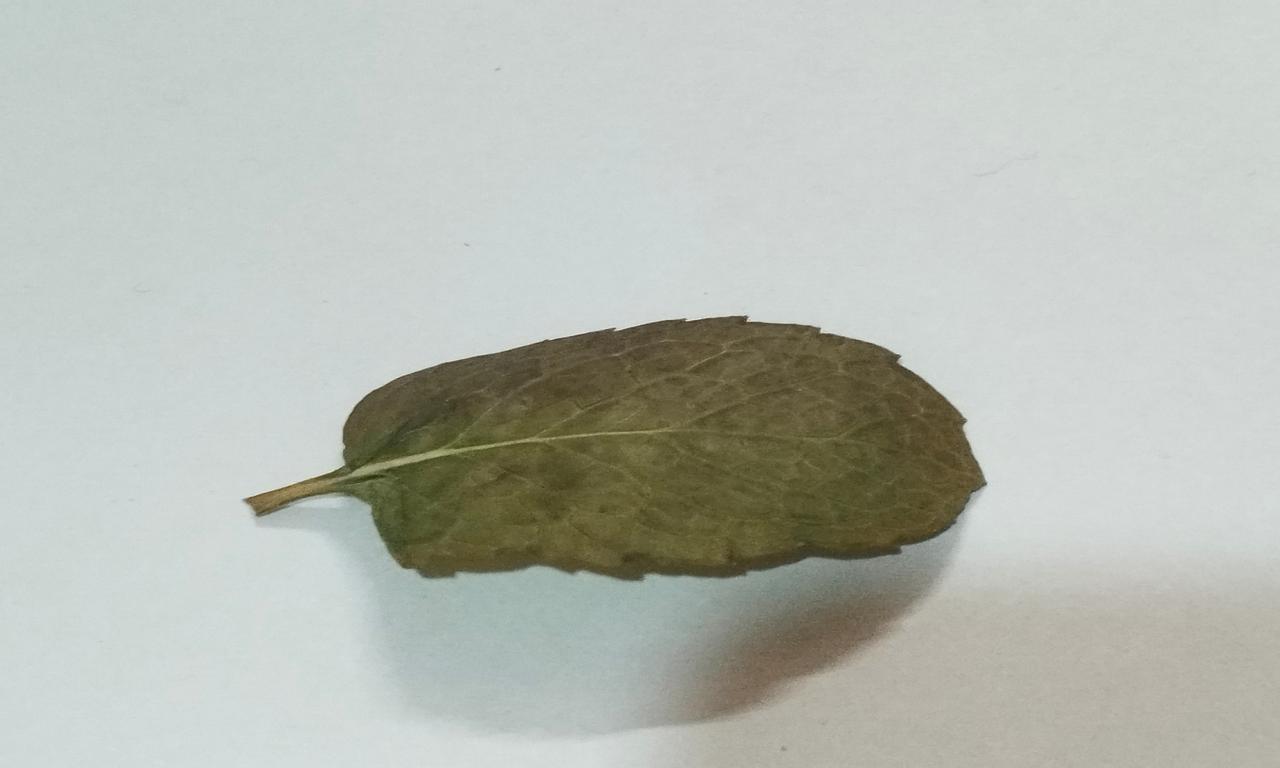
Label: Dried